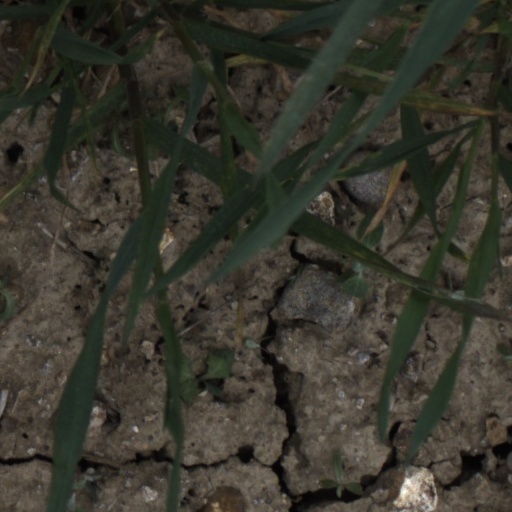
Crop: wheat